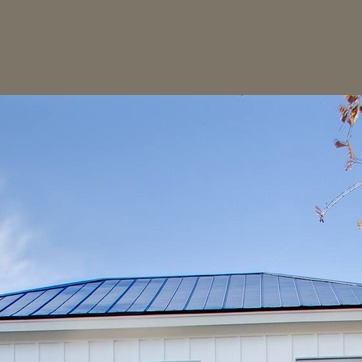
Material: sky